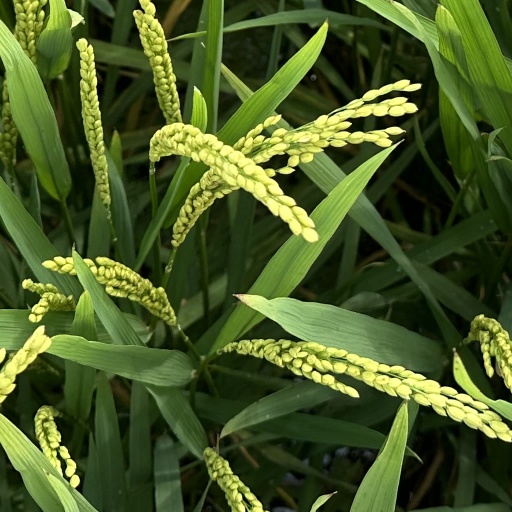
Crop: rice